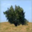
Label: oak_tree